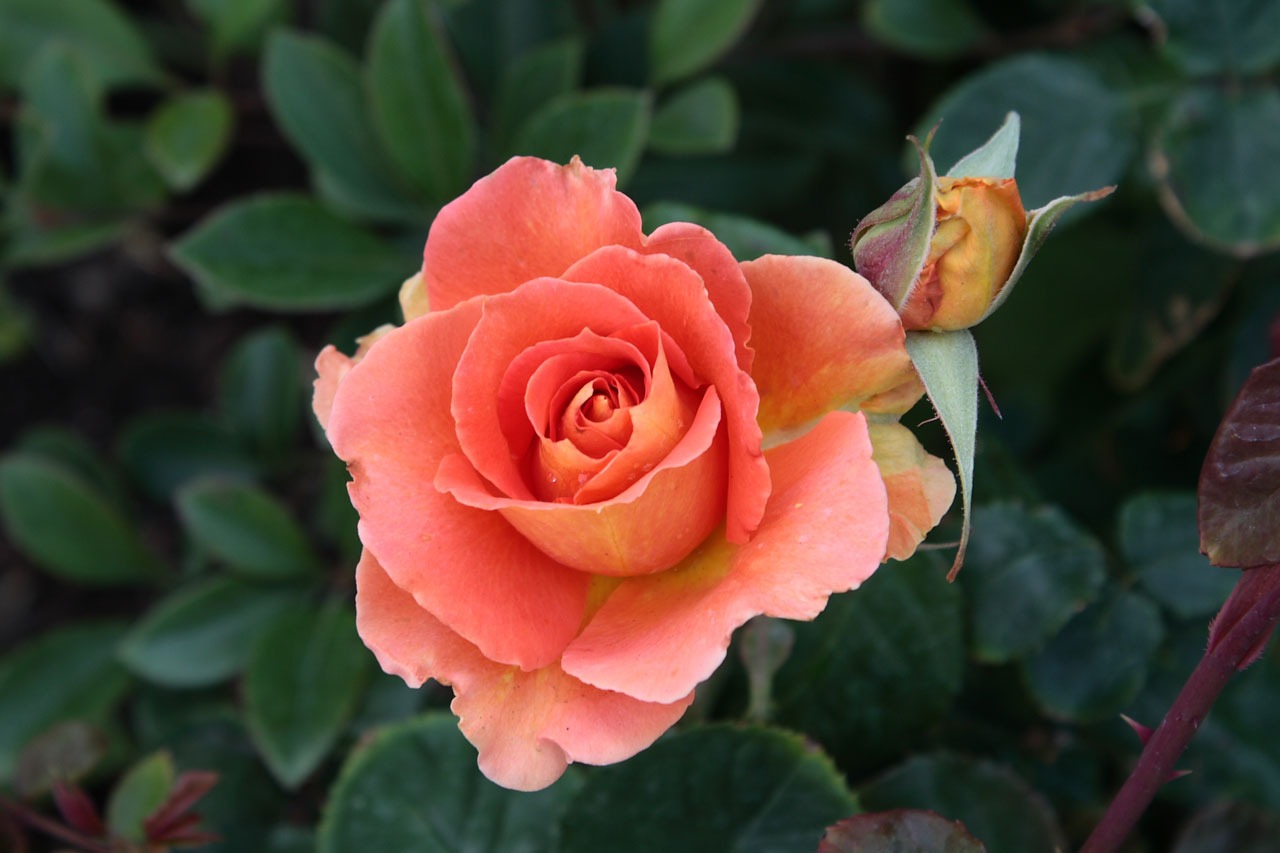
nature, plant, flower, petal, bloom, rose, orange, botany, yellow, pink, flora, bud, floribunda, flowering plant, garden roses, rose family, annual plant, land plant, rosa centifolia, rose order